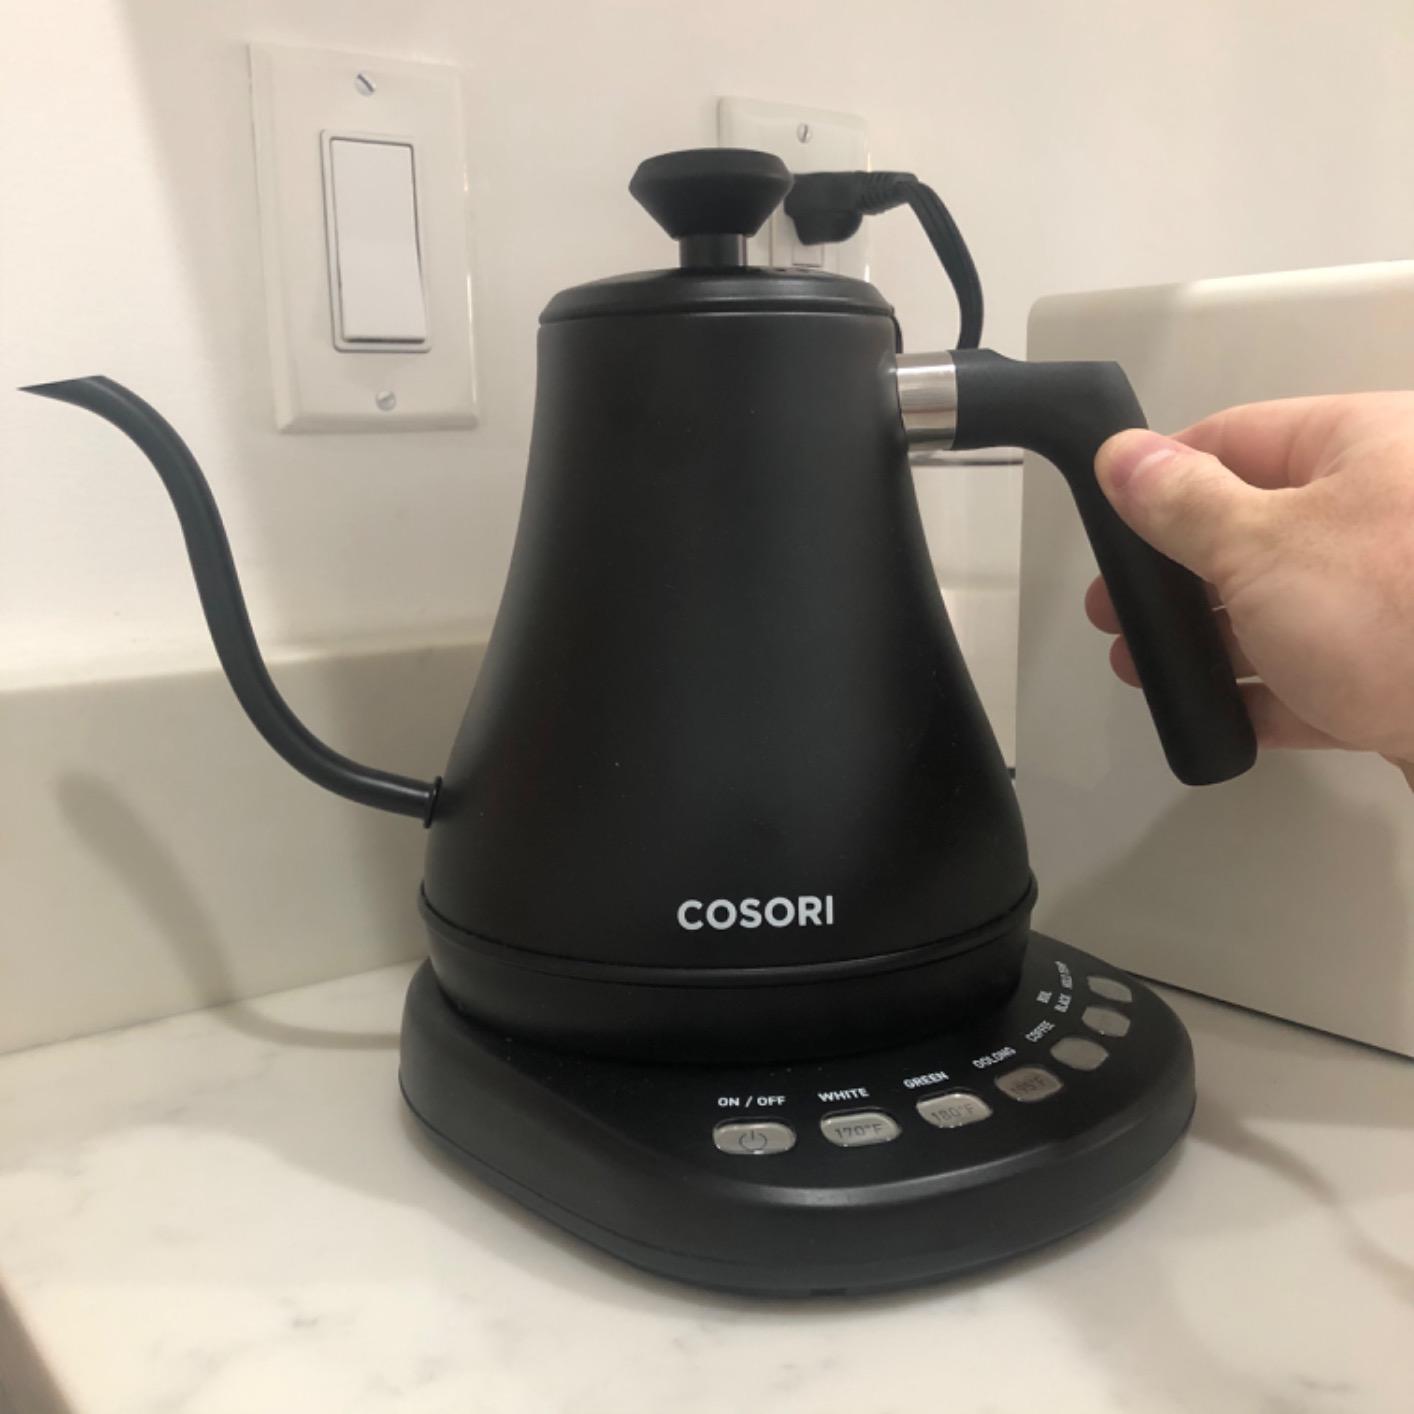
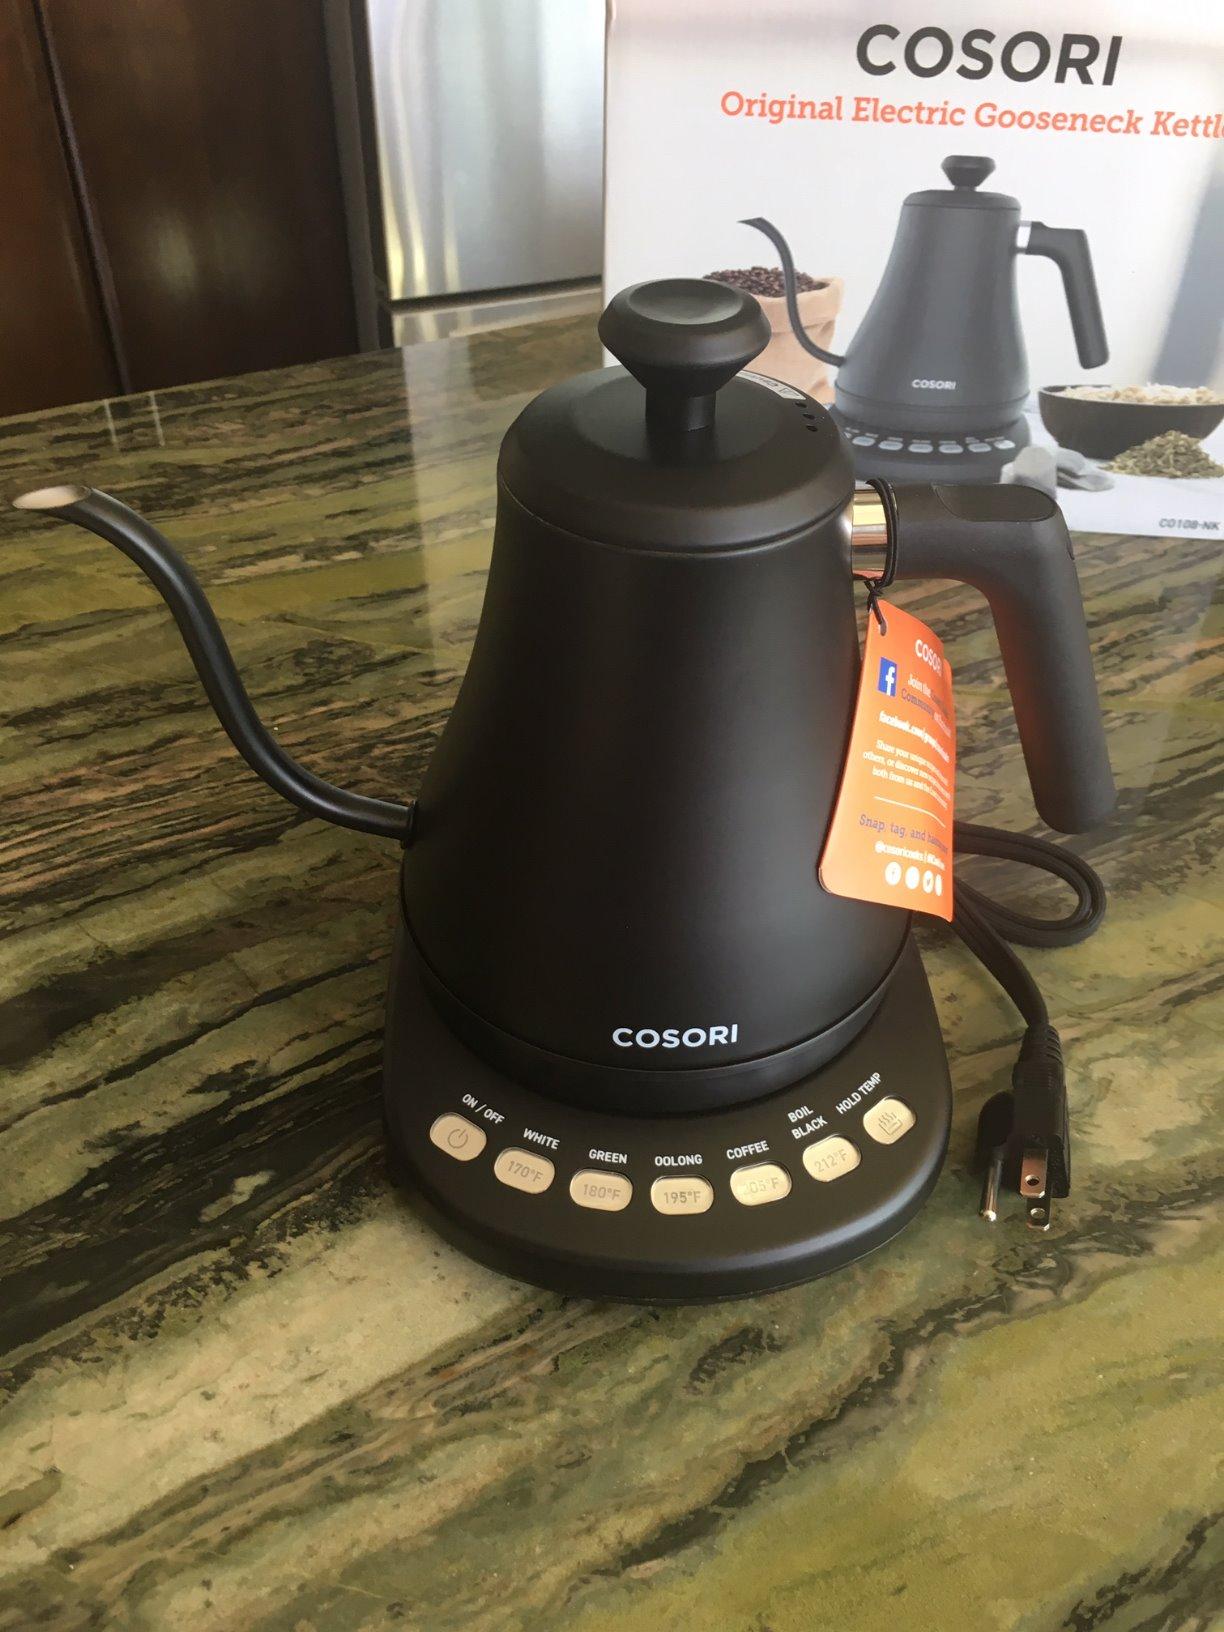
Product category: items_kettle
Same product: yes